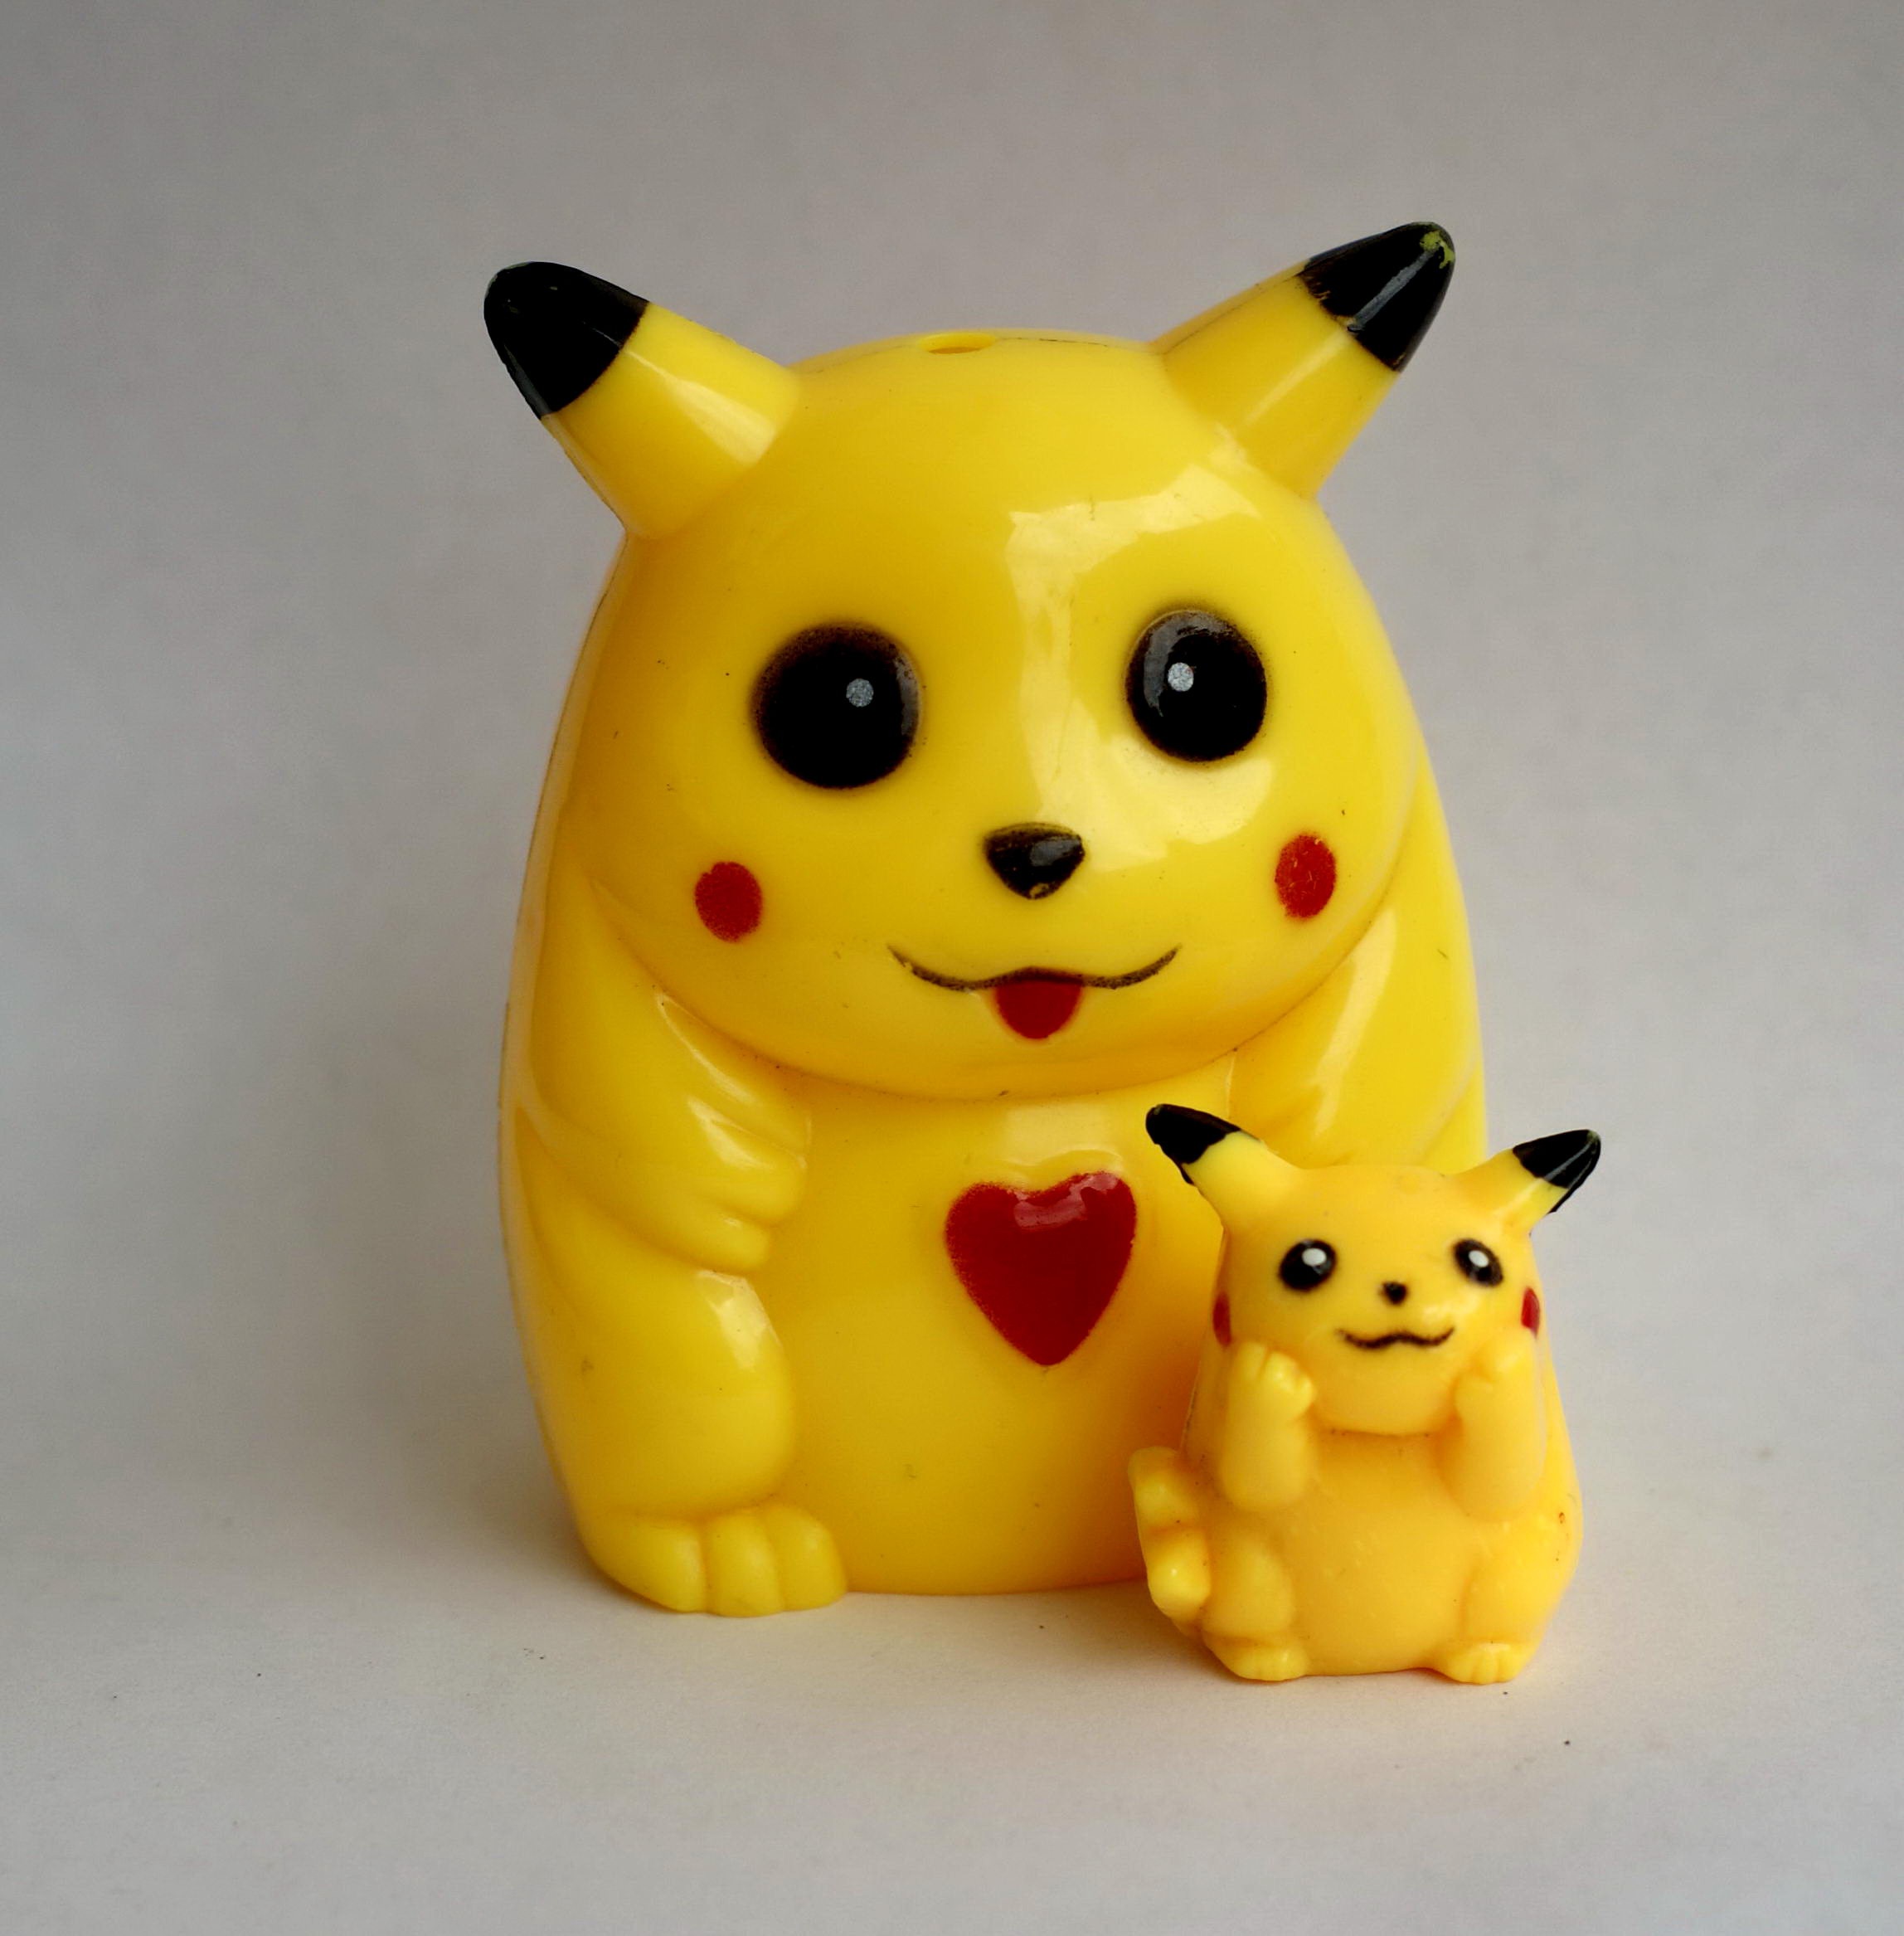
game, play, decoration, food, symbol, yellow, lighting, toy, creativity, happy, figurine, toys, fantasy, figurines, mascot, pokemon, hobby, pikachu, plasticine